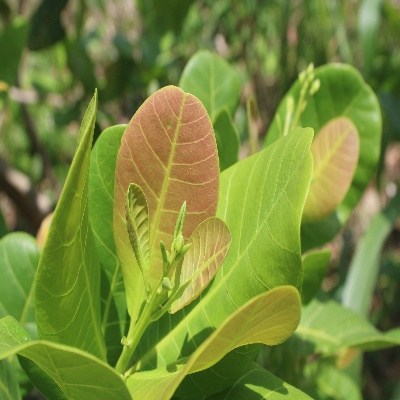
Crop: Cashew
Condition: healthy